South African Army Engineer Formation

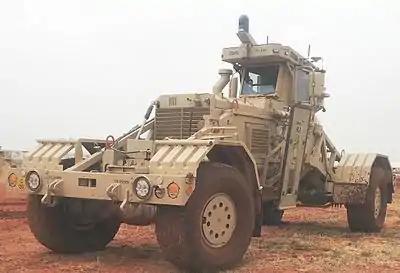
SANDF Husky mine detection vehicle

1 Construction Regiment was re-established at the end of 1976 at Marievale near Springs, Gauteng and towards the end of 1977 was tasked with the construction of the Military Base at Dukuduku on the Natal North Coast. Subsequently, due to policy changes, its activities were confined to the operational area, in support of the SA Army, with great success.